Linda Breder

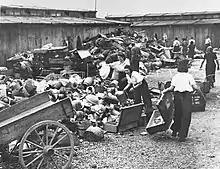
Breder pictured in one of the pictures of the Auschwitz Album. Breder (pictured second from left wearing white shirt) later said that the photographer ordered prisoners to smile while their pictures were taken.

Linda Breder (née Reich; 24 February 1924 – 19 September 2010) was a Slovak Holocaust survivor. During World War II, Breder was among the nearly 1,000 teenage girls and unmarried young women deported on the first official transport of Jews to Auschwitz. Very few of the girls on this first transport – or any of the other early transports – survived the more than three years until the end of the war. In Auschwitz, Breder worked as part of the Kanada Kommando, responsible for collecting the stolen belongings of prisoners, mostly Jews who had been murdered in the gas chambers on arrival.